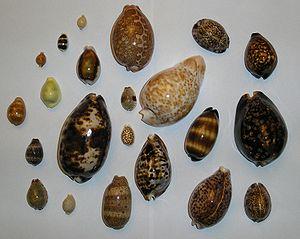
La traite arabe, sous-ensemble principal de la traite orientale, désigne le commerce des êtres humains du VIIIᵉ siècle jusqu'à nos jours, sur un territoire qui comprend et déborde largement l'aire arabe.